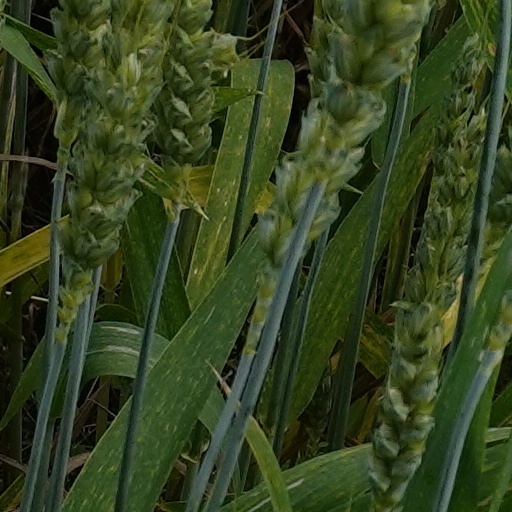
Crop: wheat